Quebec

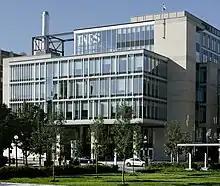
The Institut national de la recherche scientifique helps to advance scientific knowledge and to train a new generation of students in various scientific and technological sectors.

In 2021, Quebec's aerospace industry employed 35,000 people and its sales totalled C$15.2 billion - the world's 6th largest. Many aerospace companies are active here, including CMC Electronics, Bombardier, Pratt & Whitney Canada, Héroux-Devtek, Rolls-Royce, General Electric, Bell Textron, L3Harris, Safran, SONACA, CAE Inc., and Airbus, among others. Montreal is globally considered one of the aerospace industry's great centres, and several international aviation organisations seat here. Both Aéro Montréal and the CRIAQ were created to assist aerospace companies.